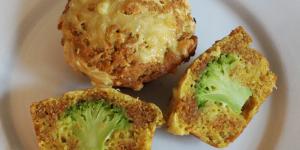
muffins salados de brocoli